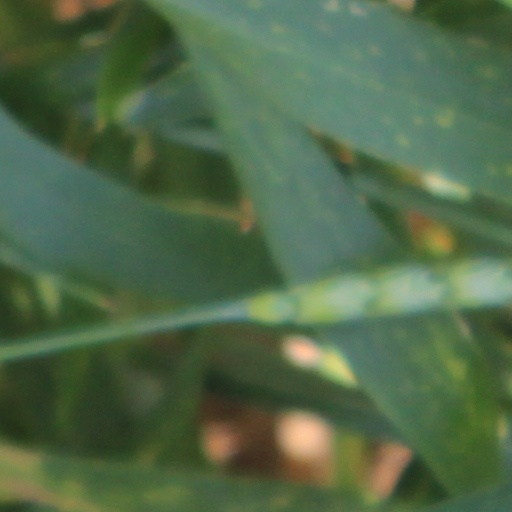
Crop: wheat